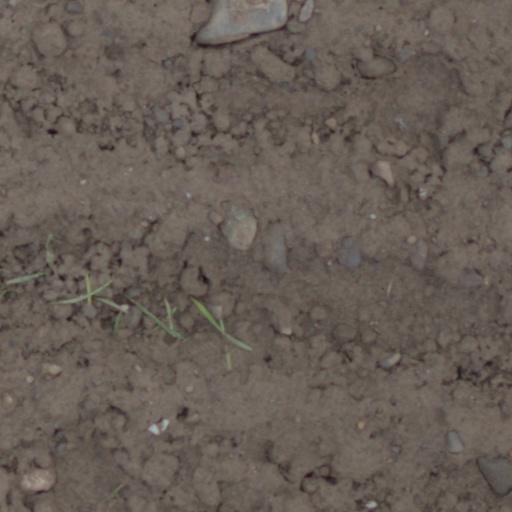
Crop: wheat